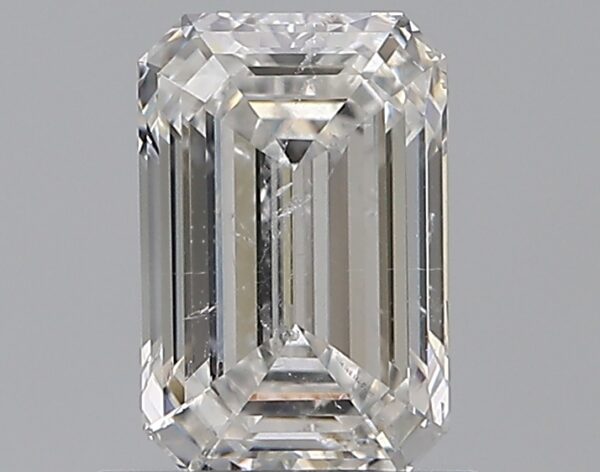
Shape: emerald
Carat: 1
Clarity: I1
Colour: F
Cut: EX
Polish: EX
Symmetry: VG
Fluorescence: F
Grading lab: GIA
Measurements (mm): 6.95 x 4.63 x 3.15